1982 in South Africa

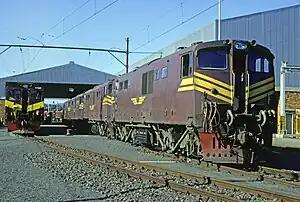
Class 6E1, Series 10

Three new Cape gauge locomotive types enter service on the South African Railways: